Southern Africa

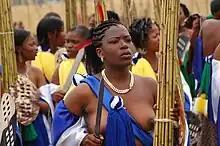
Swazi woman at the Reed Dance ceremony

The Zulu Kingdom rose under the leadership of Shaka and covered most of present-day KwaZulu-Natal in the 19th century. Internal conflict arose in the 1820s between Shaka's half-brothers Dingane and Mhlangana due to a succession dispute. Boer settlers began arriving northwards of the Orange River in the 1830s, which led to conflicts between the two peoples and resulted in the Battle of Blood River in 1838. The kingdom fell during the Anglo-Zulu War of the late 19th-century.